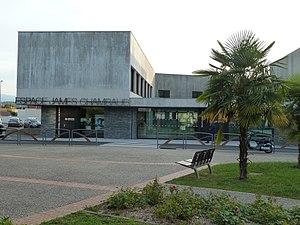
L'Espace James Chambaud est composé d'une salle de spectacle de 300 à 750 places et d'une école municipale de musique. Il abrite également le service culturel de la mairie de Lons.
Lons est une commune française située dans le département des Pyrénées-Atlantiques, en région Nouvelle-Aquitaine.